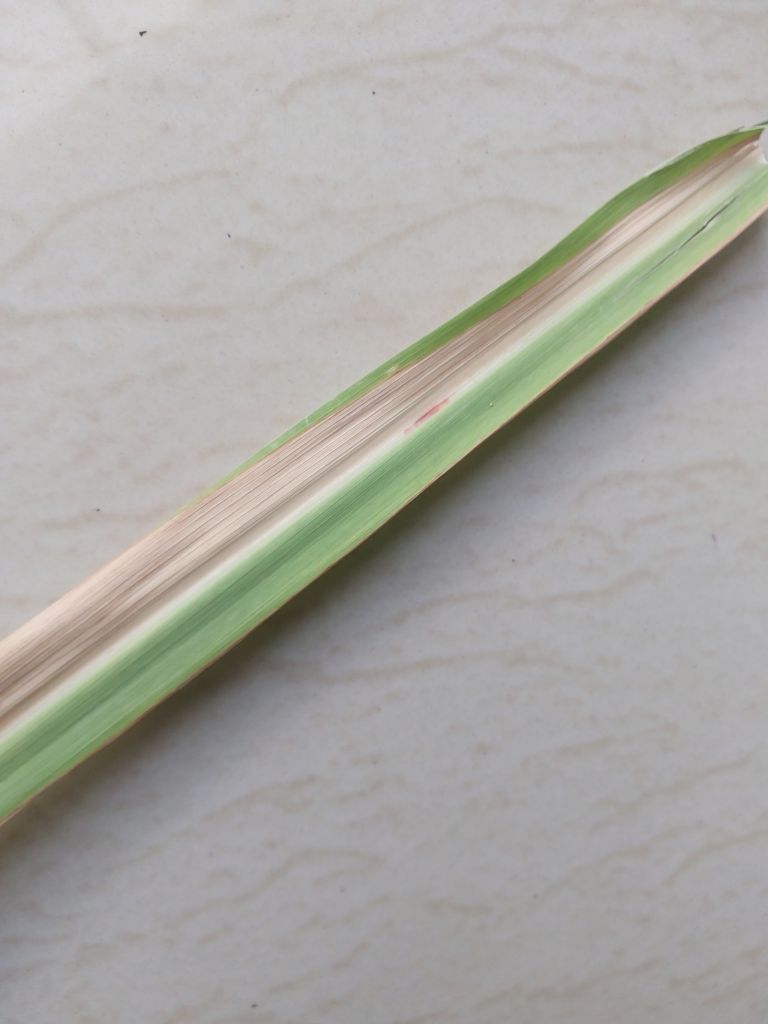
Label: Brown Spot